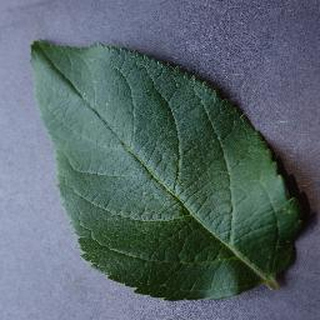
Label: healthy_apple